Bullet hit squib

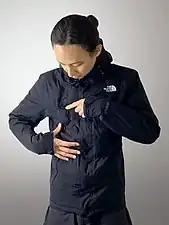
The actor shows and points at one of the blood squibs on his chest and checks that it is securely attached to the jacket.

Stage clothes modified for actors playing characters killed on screen are modified to conceal special effects equipment such as squibs and wiring, such as the holed and bloodied scrub top shown in the adjacent image. When preparing these costumes, considerations include script and scene requirements, how easily squibs can be integrated, aesthetics, lighting conditions and budget constraints. As a result, they play an important role as a figurative canvas, portraying violence and death through bursts of blood, frayed bullet holes and the stains. For gunshot wounds depicted on bare skin, prosthetics may be used instead. Several "distress doubles" or "stunt" costumes with pre-scored bullet holes are usually prepared for main characters to accommodate multiple takes and camera angles. These copies may be a size or two larger to cover for the additional equipment and padding. Additionally, a "hero" costume is used for earlier scenes and close-ups without squibs.